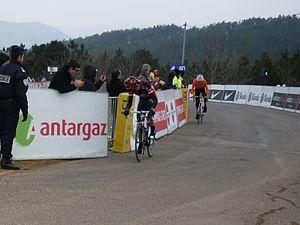
La 68ᵉ édition de Paris-Nice a eu lieu du 7 au 14 mars 2010. Il s'agit de la deuxième épreuve du Calendrier mondial UCI 2010, après le Tour Down Under. La victoire est revenue à l'Espagnol Alberto Contador. Tous les résultats obtenus au cours de la course par l'Espagnol Alejandro Valverde sont annulés, en raison d'une suspension rétroactive dont il fait l'objet.